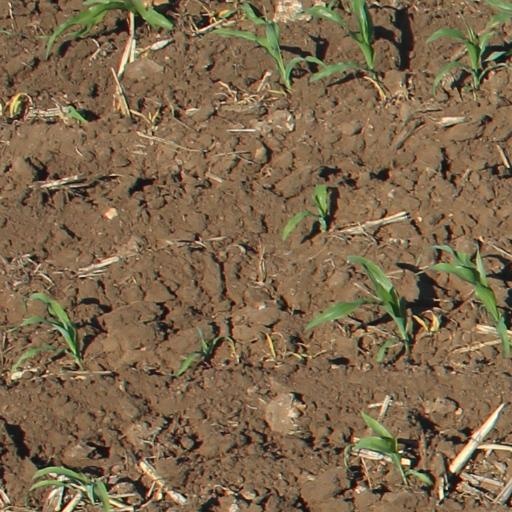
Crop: maize; corn